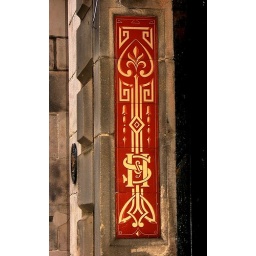
Tiles in doorway of the building I believe was originally a stained glass works.